Freeway Fighter

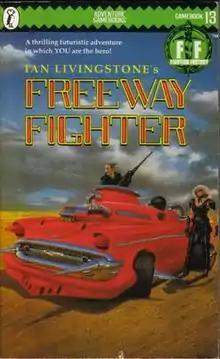
The original Puffin Books cover (1985)

Freeway Fighter is a single-player roleplaying gamebook written by Ian Livingstone, illustrated by Kevin Bulmer and originally published in 1985 by Puffin Books. It was later republished by Wizard Books in 2005. It forms part of Steve Jackson and Ian Livingstone's "Fighting Fantasy" series. It is the 13th in the series in the original Puffin series and 23rd in the modern Wizard series.